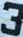
Number: 3